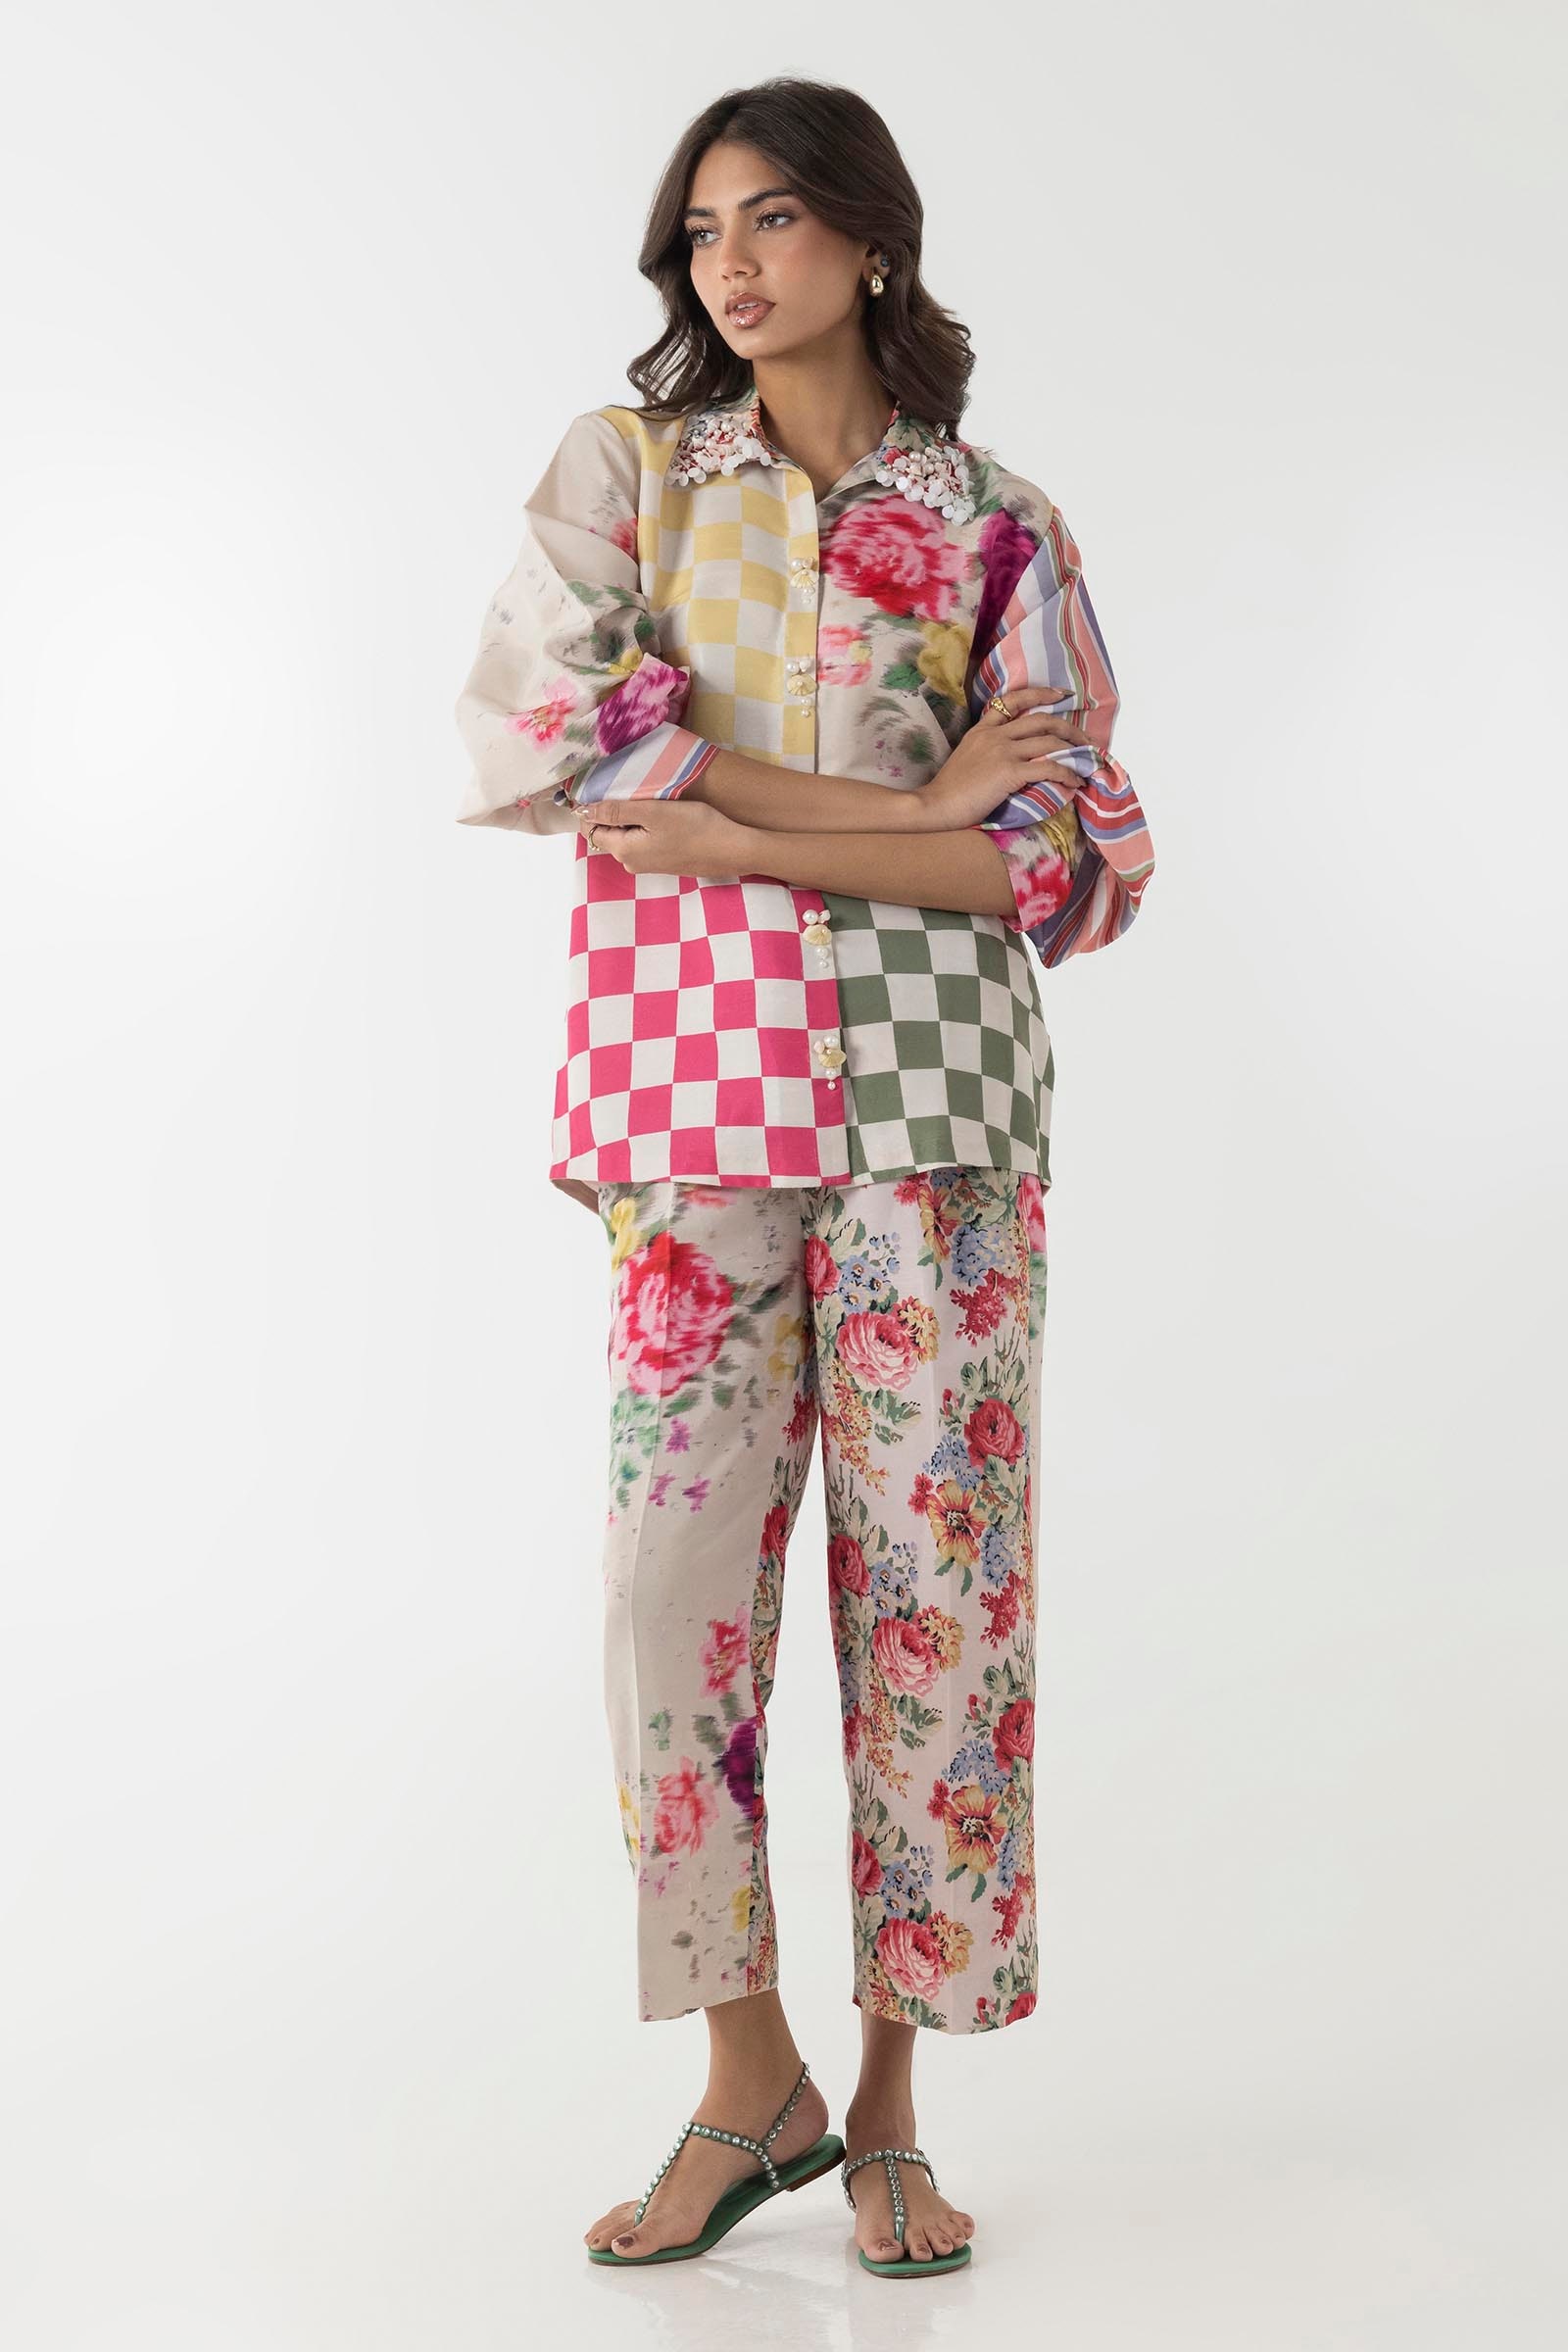
multi checkerboard silk pajamas pants